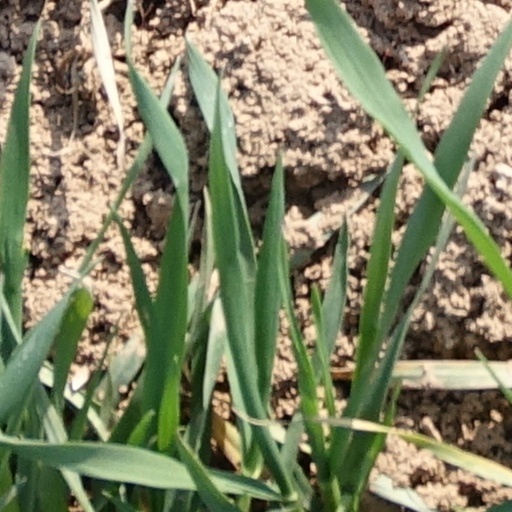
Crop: wheat